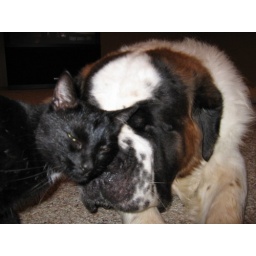
Proof that cats and dogs can live in harmony. Shammer and Gus are good friends.